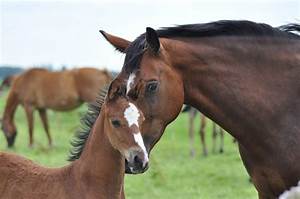
Label: horse